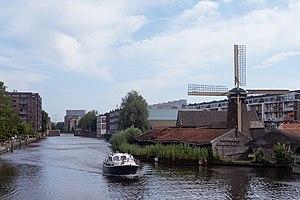
De Otter est le nom d'un moulin à bois d'Amsterdam situé dans le quartier de Westerpark à l'ouest de la ville. C'est le dernier moulin d'un groupe de moulins à bois construits entre le XVIIᵉ siècle et la fin du XIXᵉ siècle à l'ouest du Singelgracht, qui à l'époque formait la limite de la ville. Le moulin De Otter, construit en 1631, et est le plus ancien moulin du type Paltrokmolen, dont seul cinq exemplaires subsistent aux Pays-Bas. Les quatre autres exemplaires sont situés à Haarlem, Zaandam, Zaanse Schans et Arnhem.